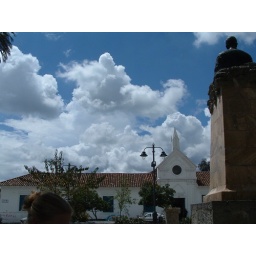
I love the clouds in Ecuador. That building there is the Museum of Modern Art in Cuenca.